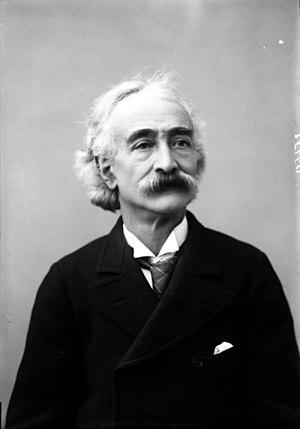
Federico Consolo est un violoniste et compositeur italien.